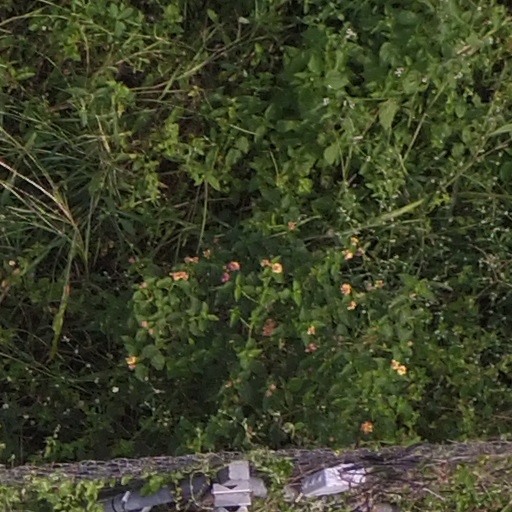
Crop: maize; corn